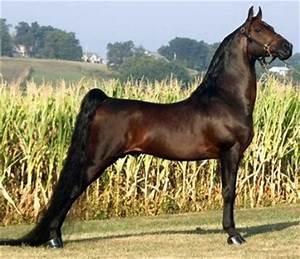
horse